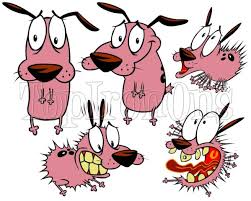
Portrait style: Cartoon Portrait